Dolaucothi Estate

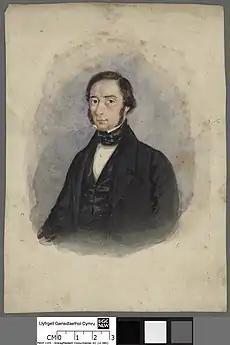
His Hon. Judge John Johnes, JP, DL

Captain John Johnes' son, also named John (1800–1876), became a judge, who commissioned various refurbishments, including having the wings raised adding bay windows in 1871. In its heyday Dolaucothi retained a domestic staff of nine with eighteen more working on the estate. Dolaucothi is noted as having interiors of much charm, displaying many portraits as well as the Eastern war trophies of the celebrated General Hills, VC.